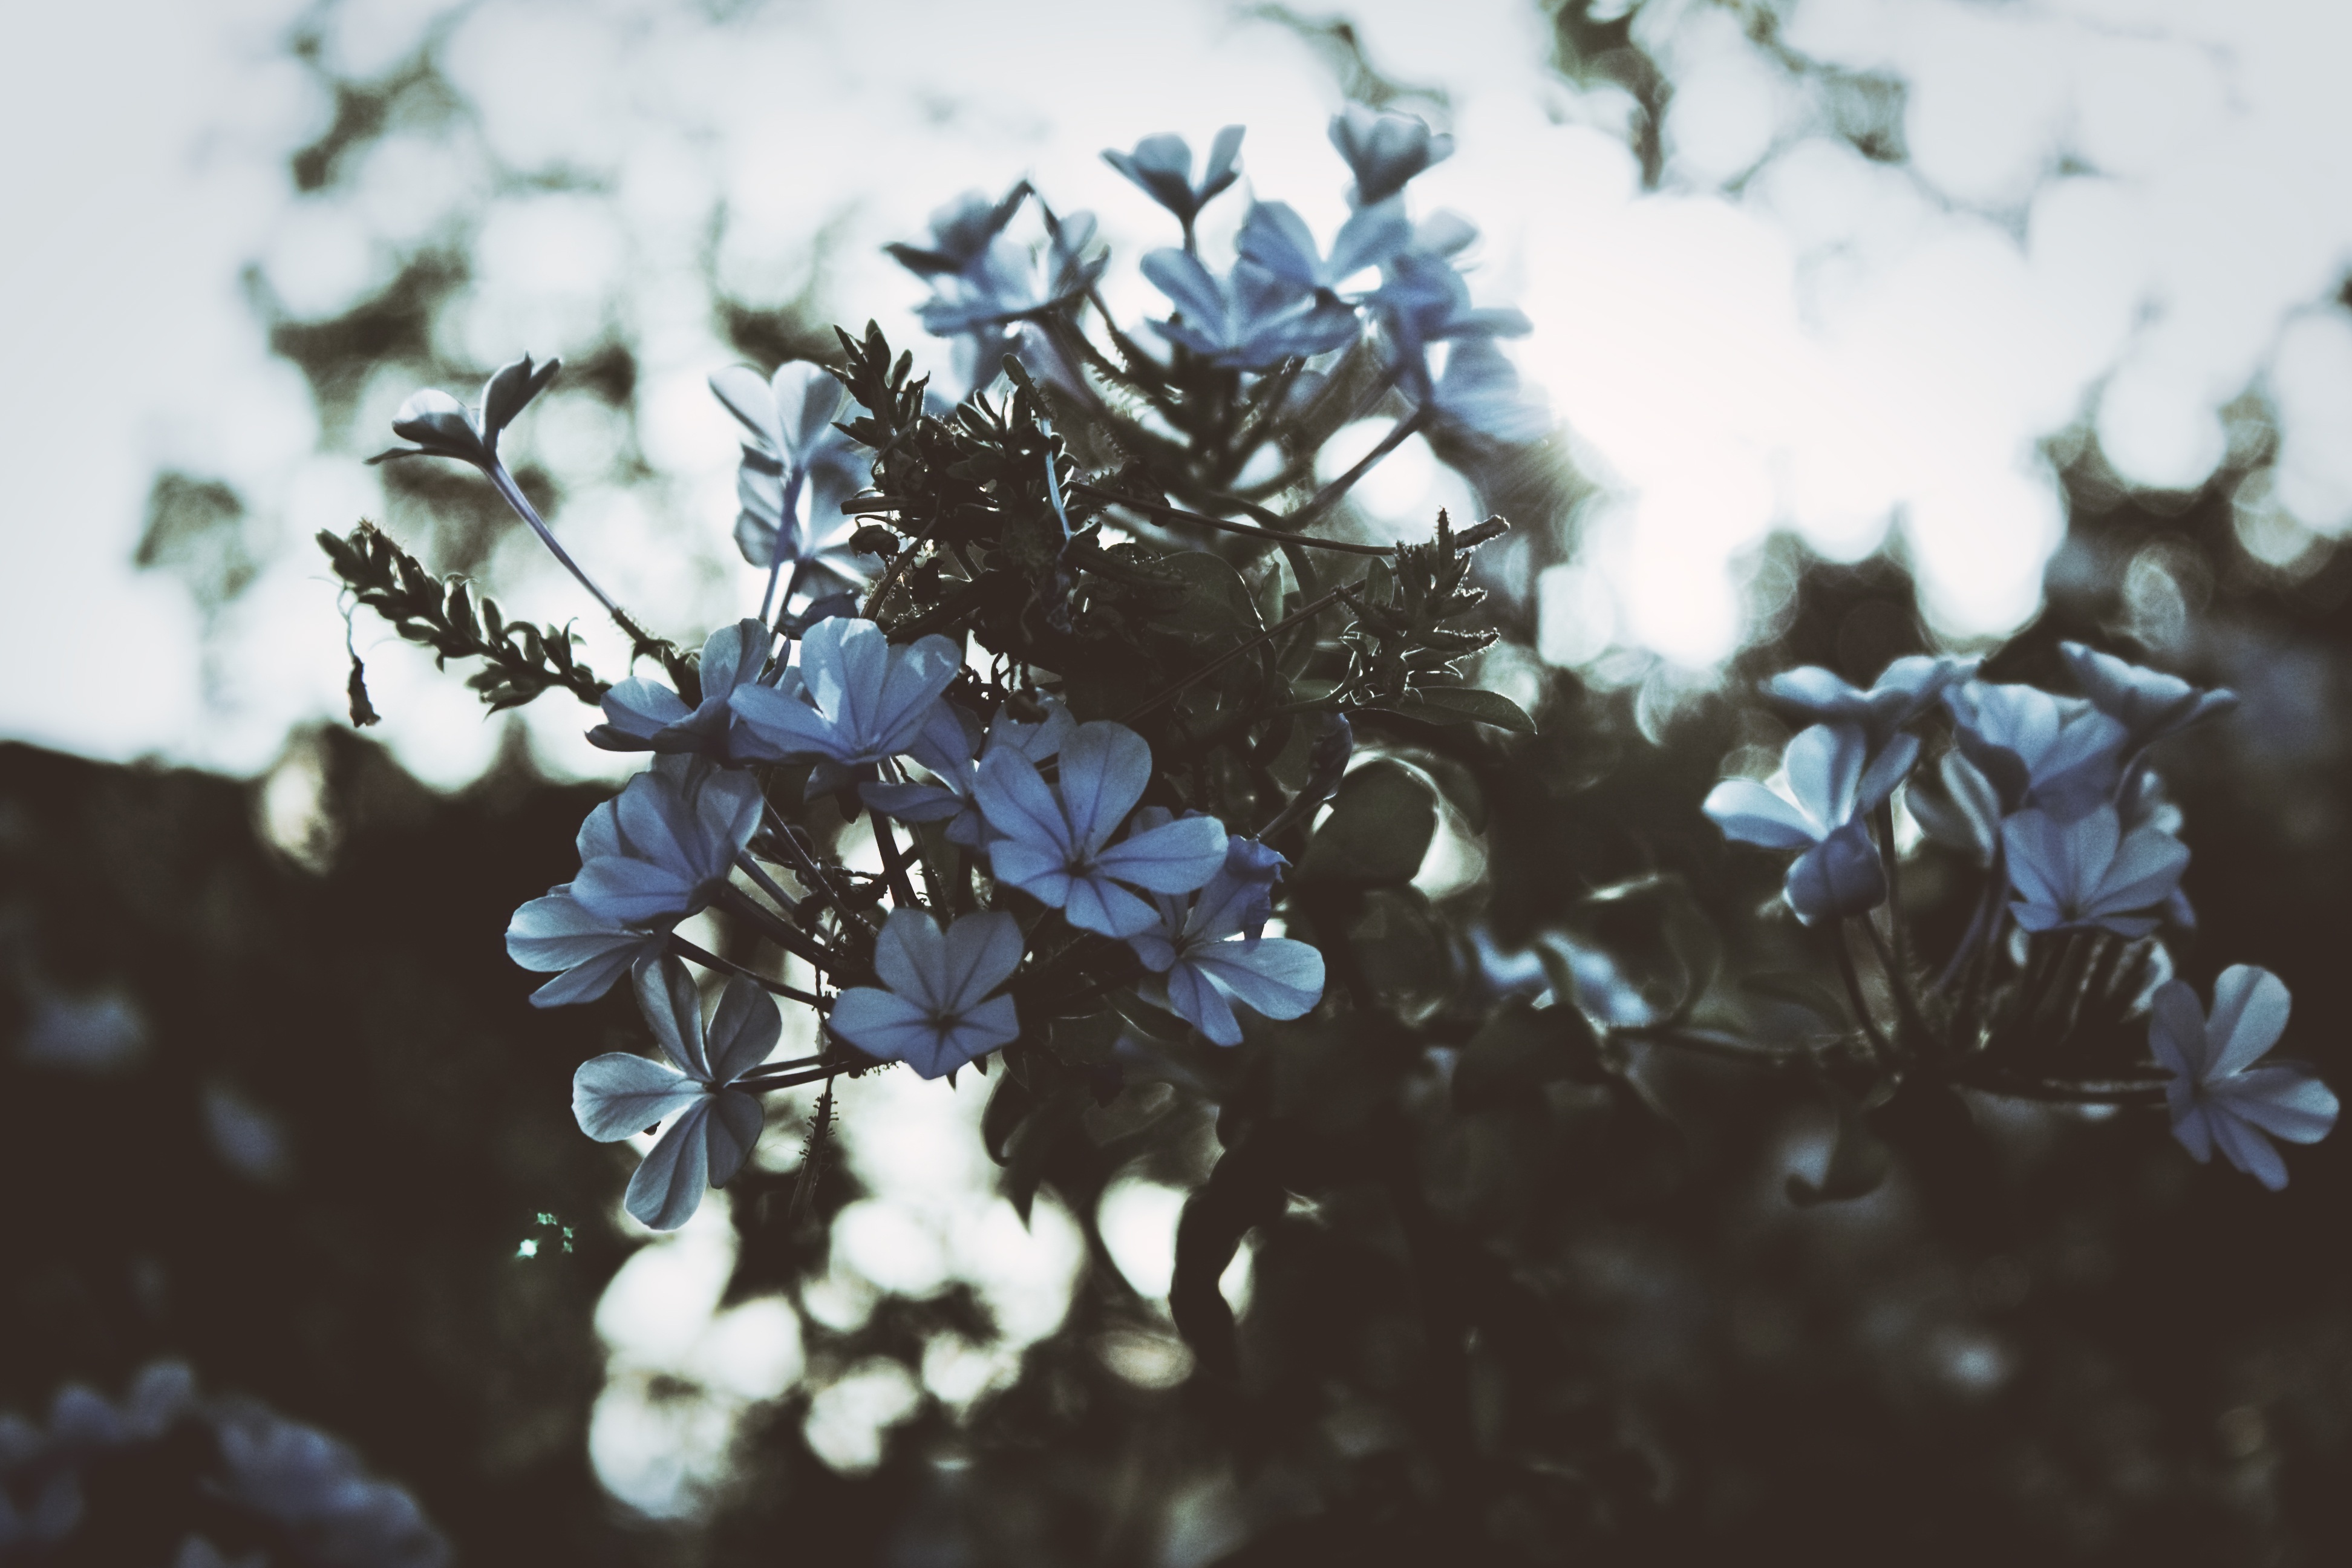
tree, nature, branch, blossom, snow, winter, plant, white, vintage, retro, sunlight, texture, leaf, flower, petal, bloom, frost, summer, floral, decoration, pattern, spring, green, color, autumn, weather, frame, romantic, botany, blue, garden, flora, season, botanical, twig, life, ornament, flowers, card, close up, earth, drawing, design, decorative, shrub, seasonal, style, freezing, macro photography